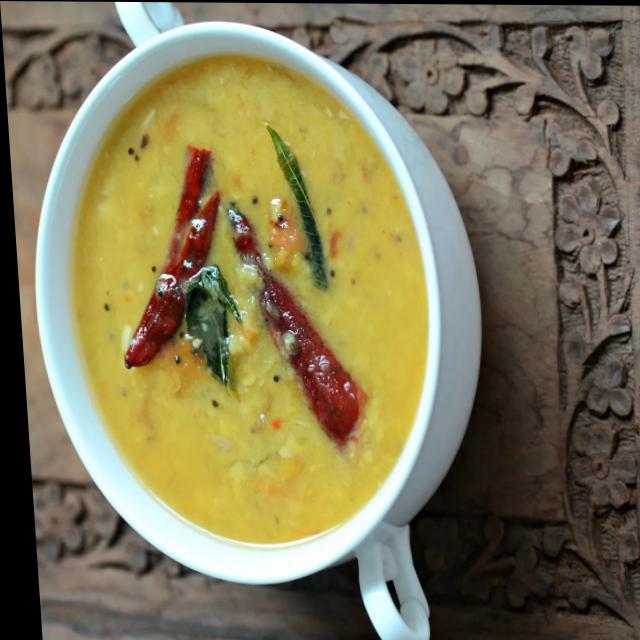
Dish: dal_makhani